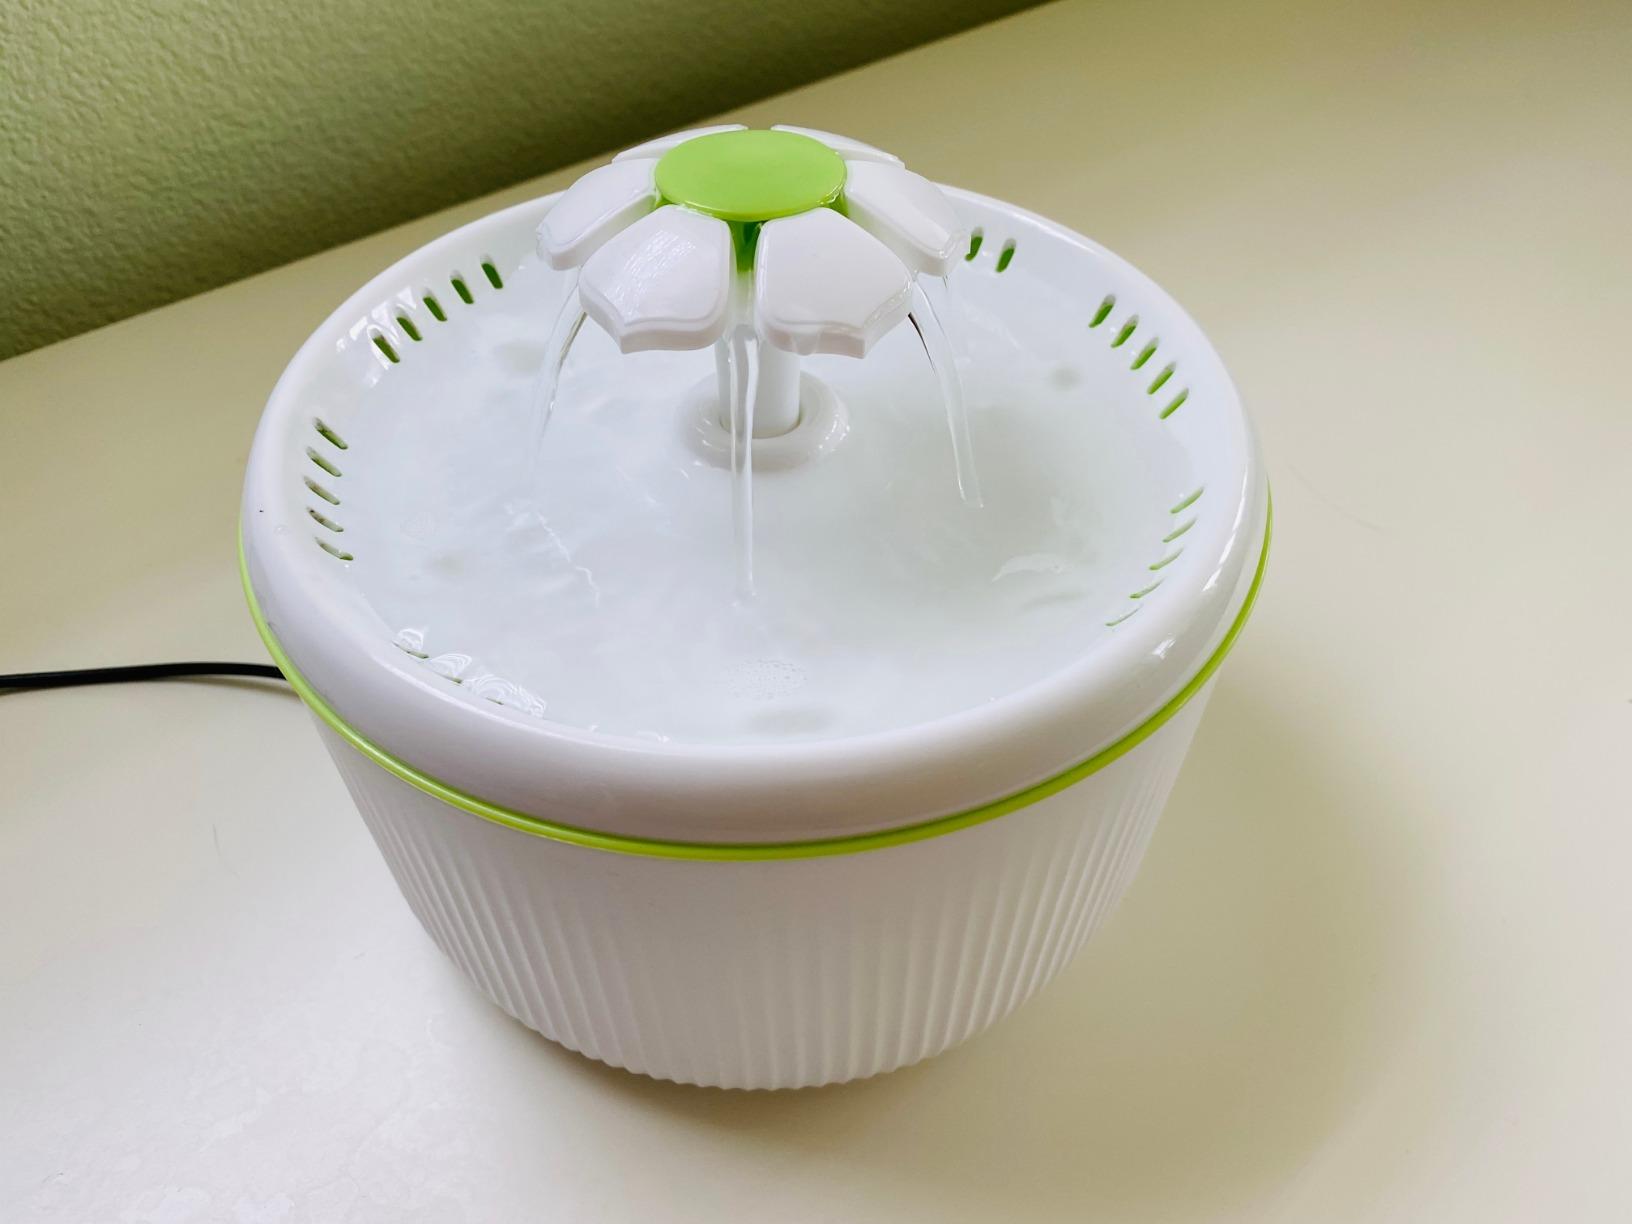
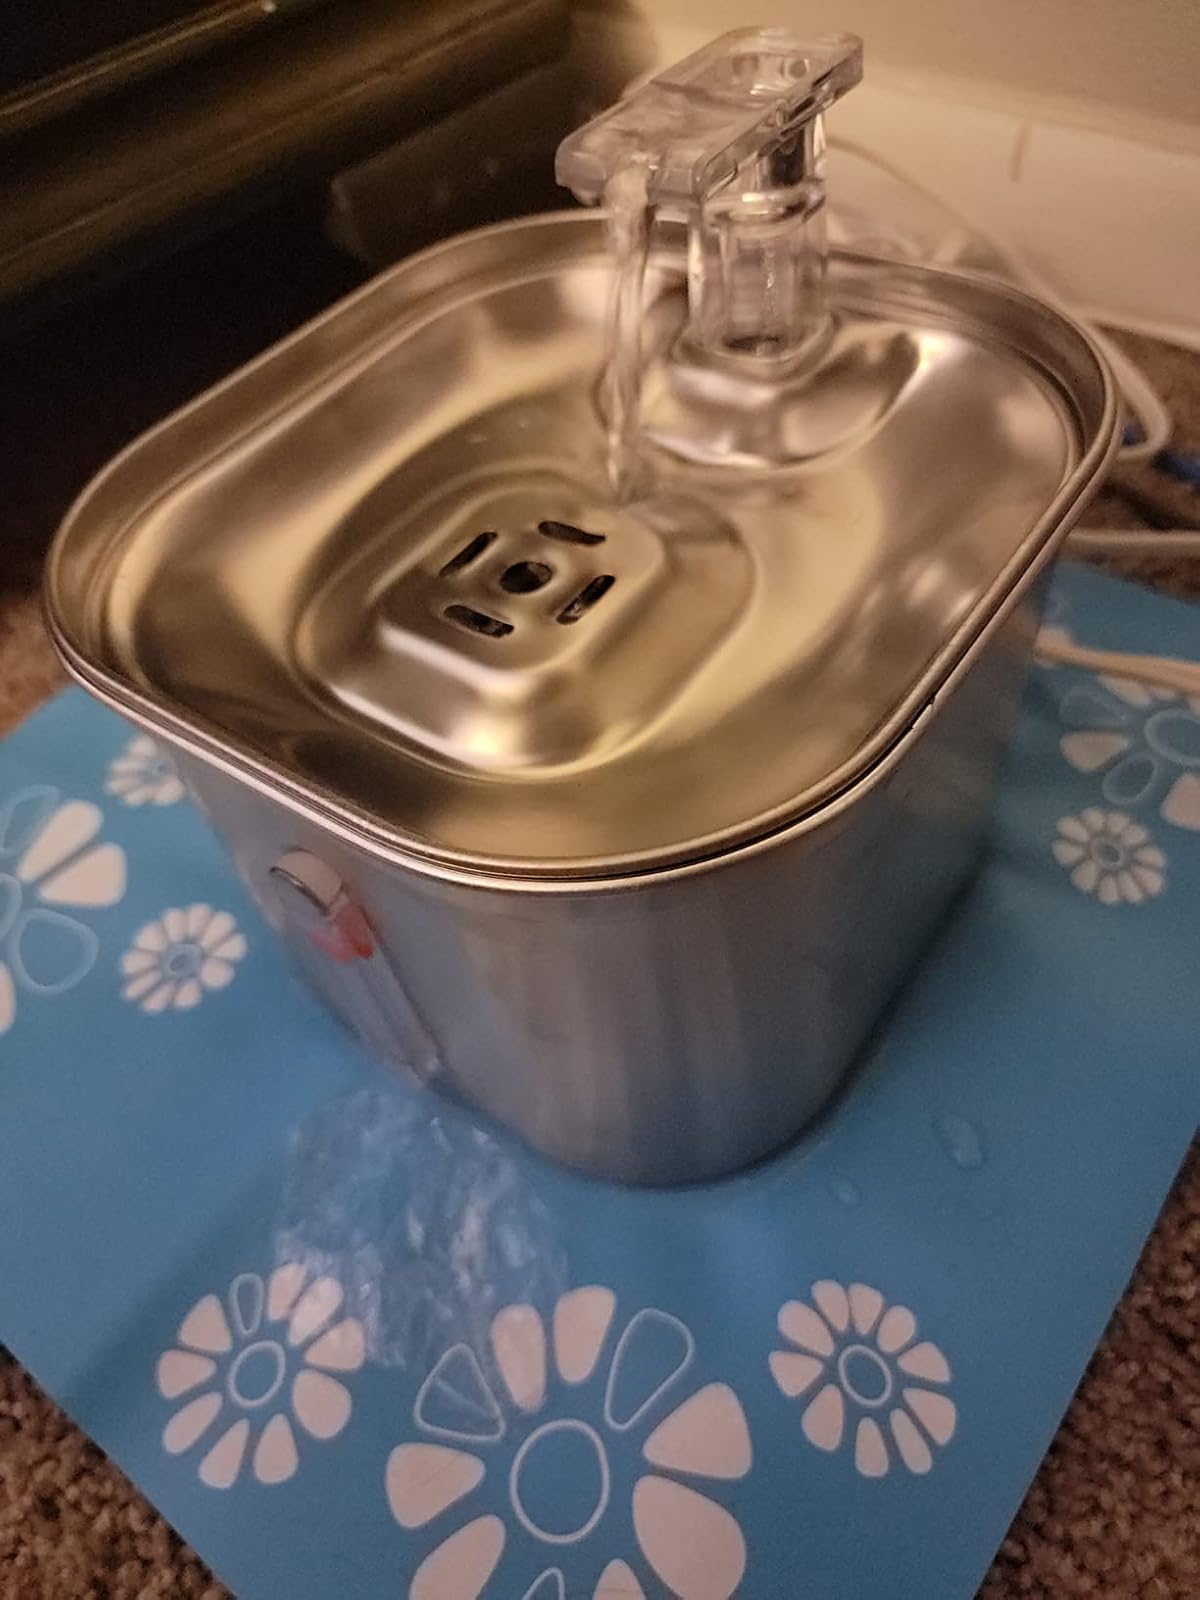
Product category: items_bowl
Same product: no